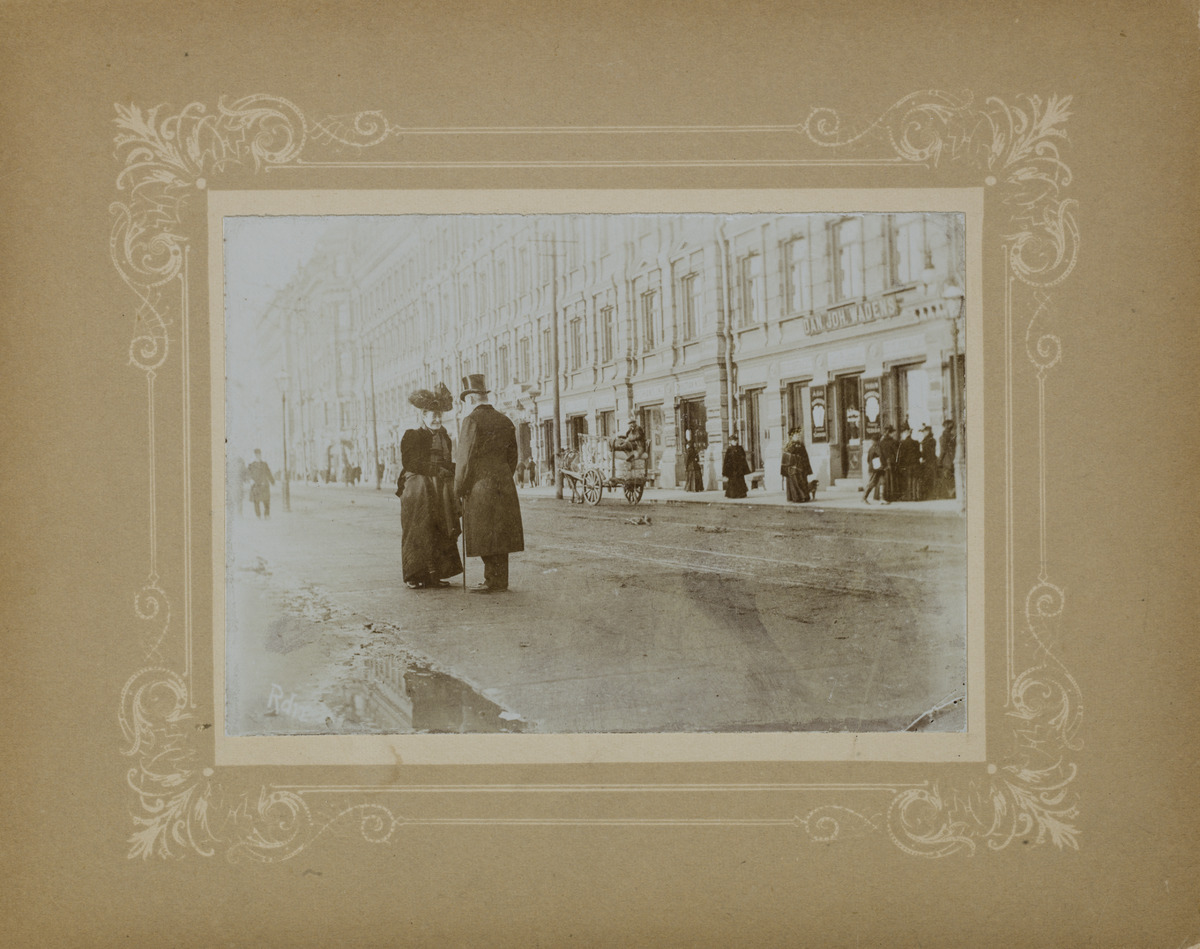
Jalankulkijoita Pohjoisesplanadilla Grönqvistin talon kohdalla
sisällön kuvaus: Jalankulkijoita Pohjoisesplanadilla Grönqvistin talon kohdalla. mustavalkoinen
Ajankohta: kuvausaika 1900 n.
Paikka: Suomi, Uusimaa, Helsinki, Kluuvi Helsinki, Pohjoisesplanadi 25-27
Aiheet: jalankulkijat, naiset, miehet, myymälät, kuljetus, hevosajoneuvot